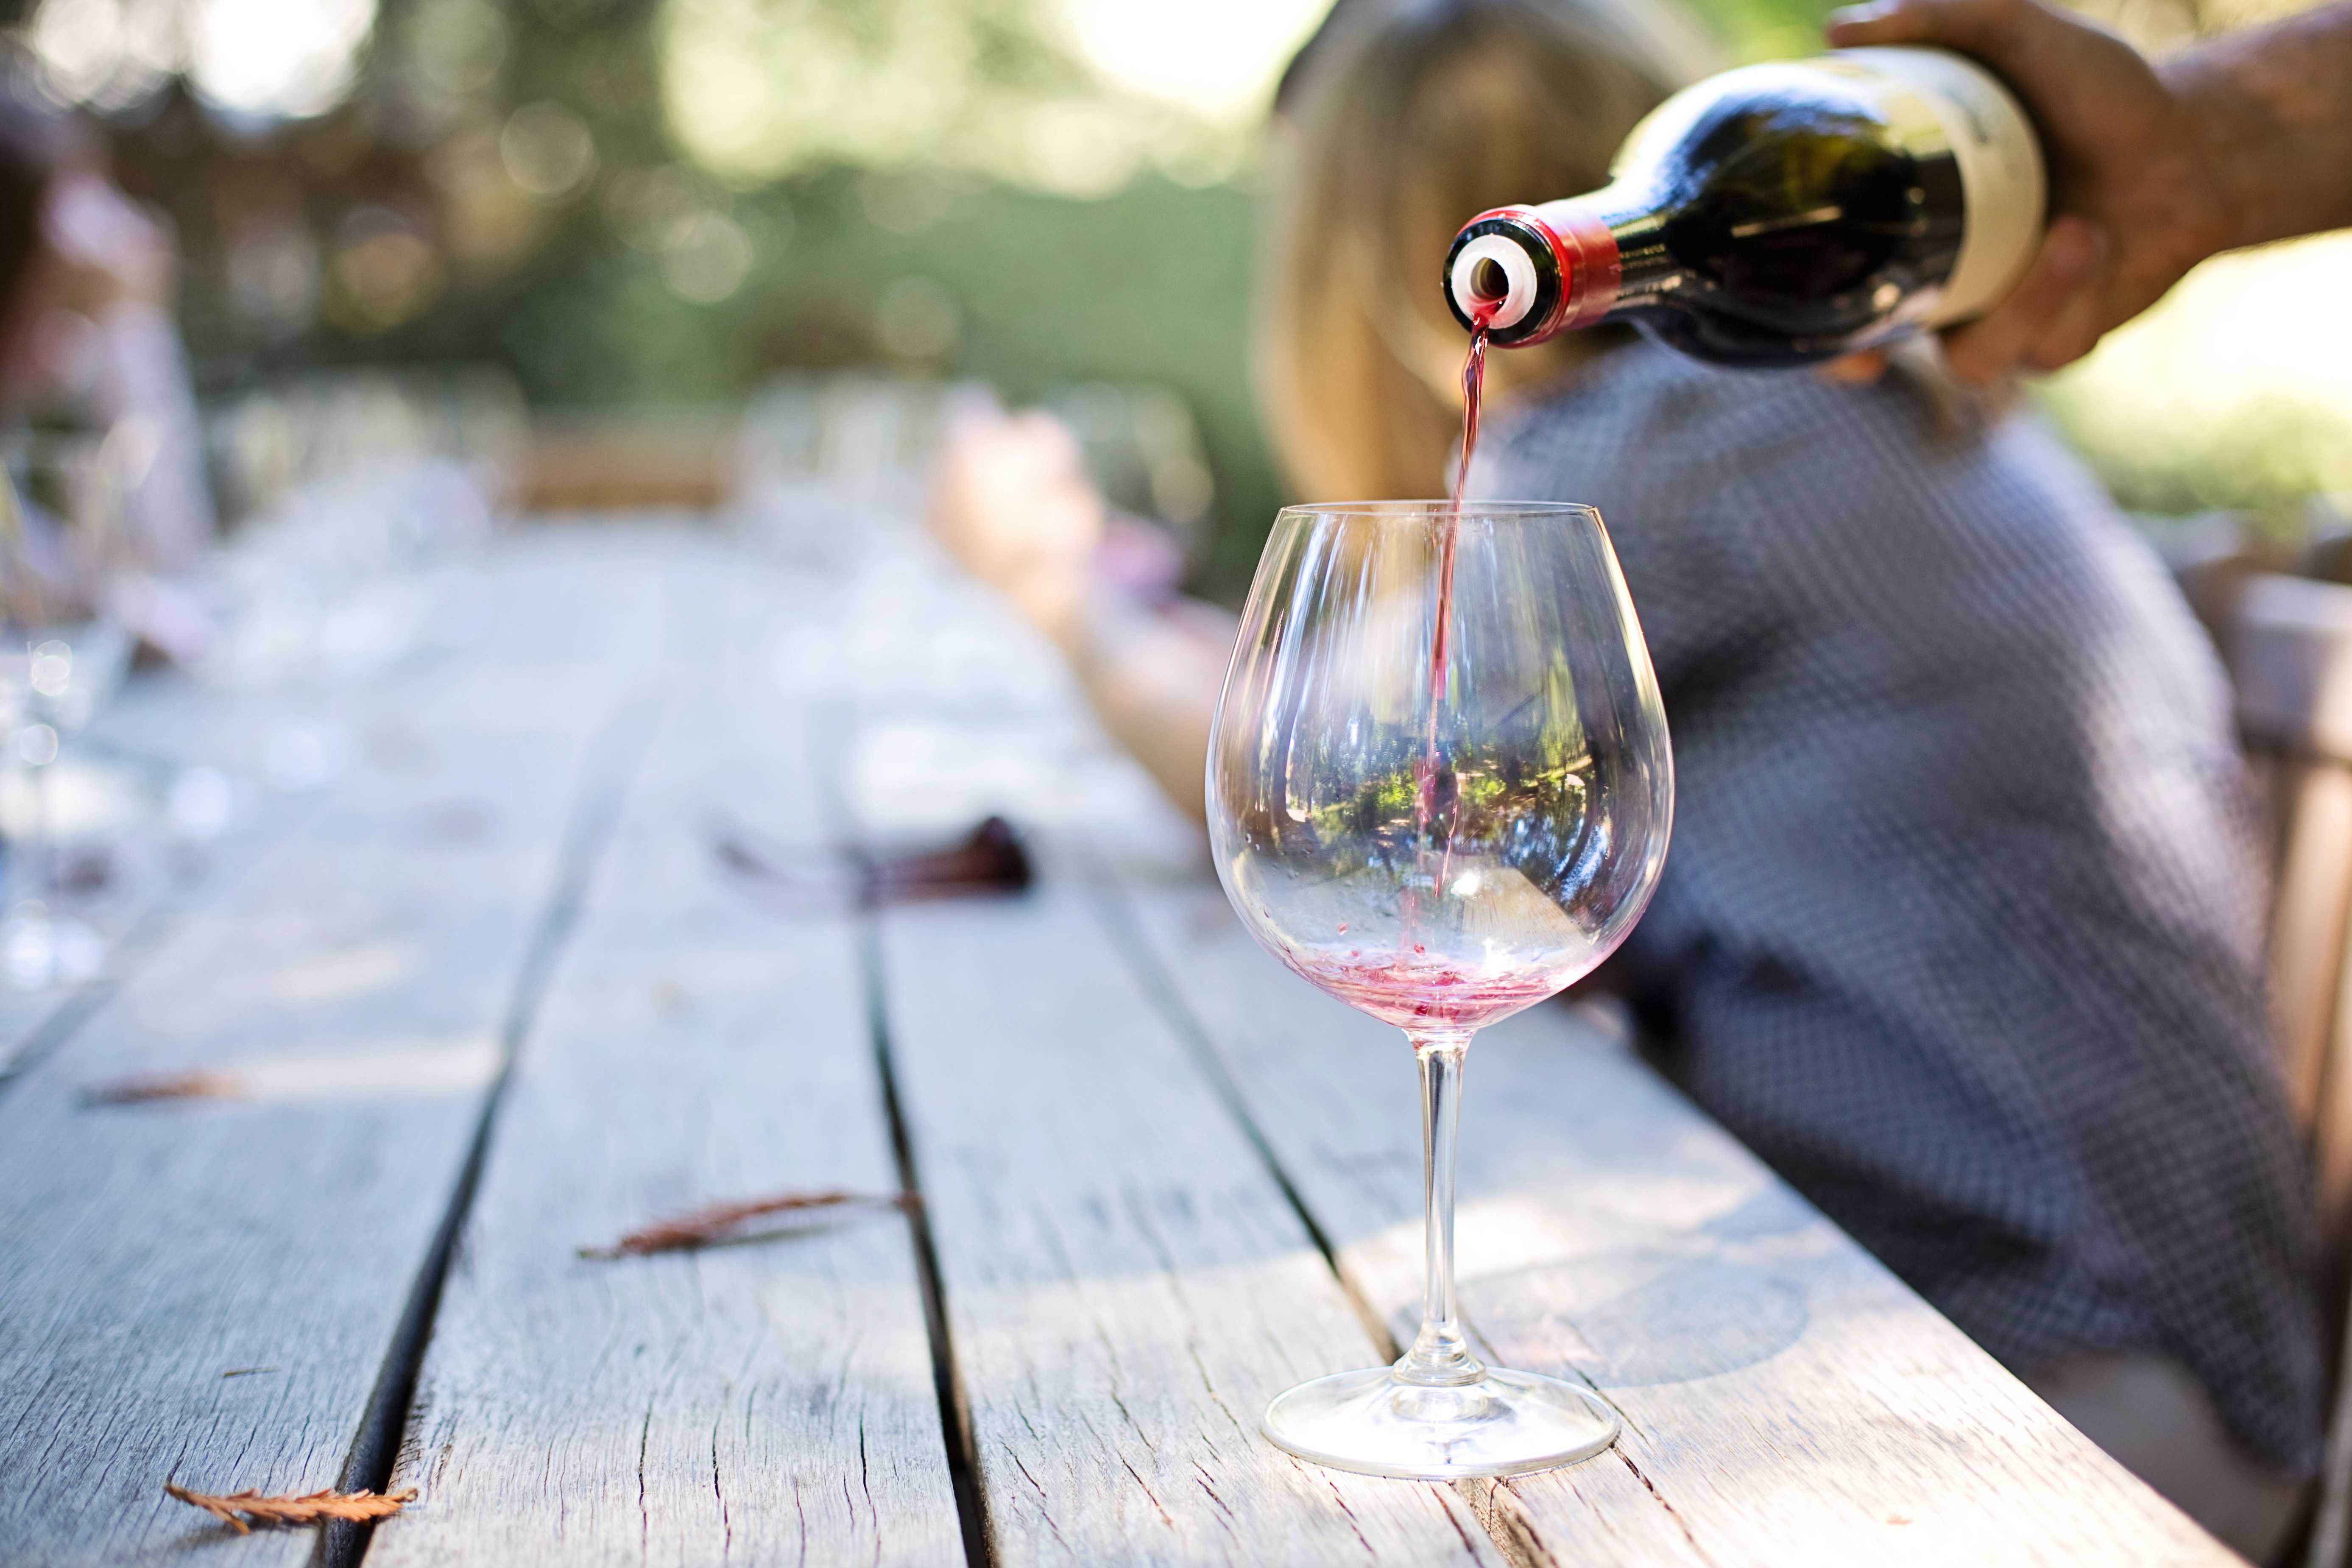
water, wine, glass, celebration, drink, tableware, alcohol, wineglass, celebrate, pouring, wine glass, party, napa, stemware, tasting, alcoholic beverage, wine tasting, wine country, wine tour, drinkware, pouring wine